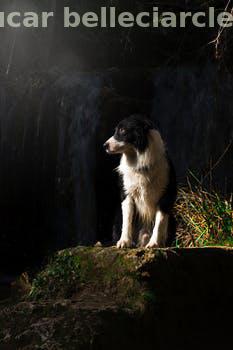
Label: Watermark